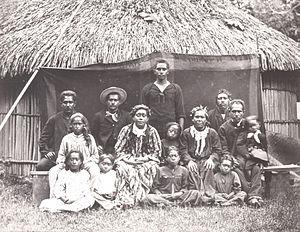
Famille de Pueu vers 1895. Photographie de G. Spitz.
Pueu est située au sud-est de l'île de Tahiti, en Polynésie française. Elle fait partie de la commune de Taiarapu-Est, qui regroupe Faaone, Afaahiti-Taravao et Tautira. C'est ici notamment que réside Michel Gauthier, ami et pilote de Jacques Brel en Polynésie française.